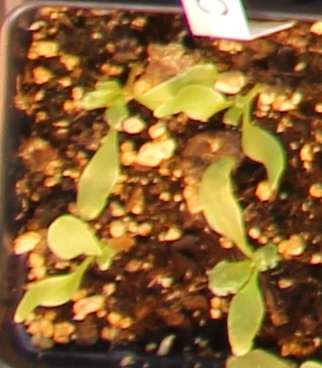
Label: Sugar beet